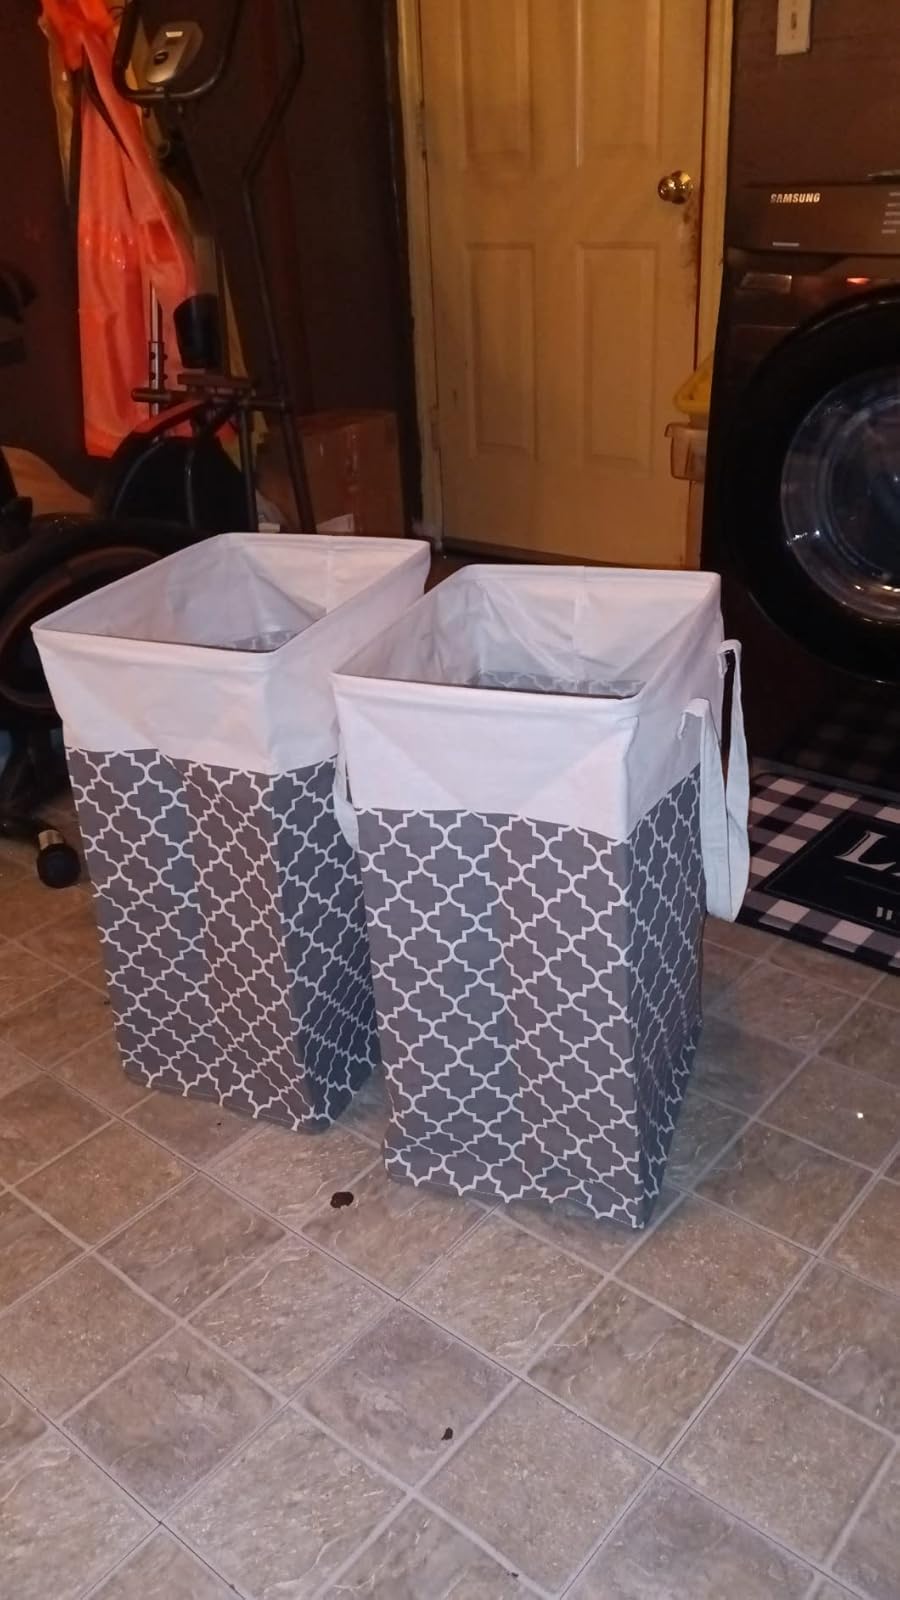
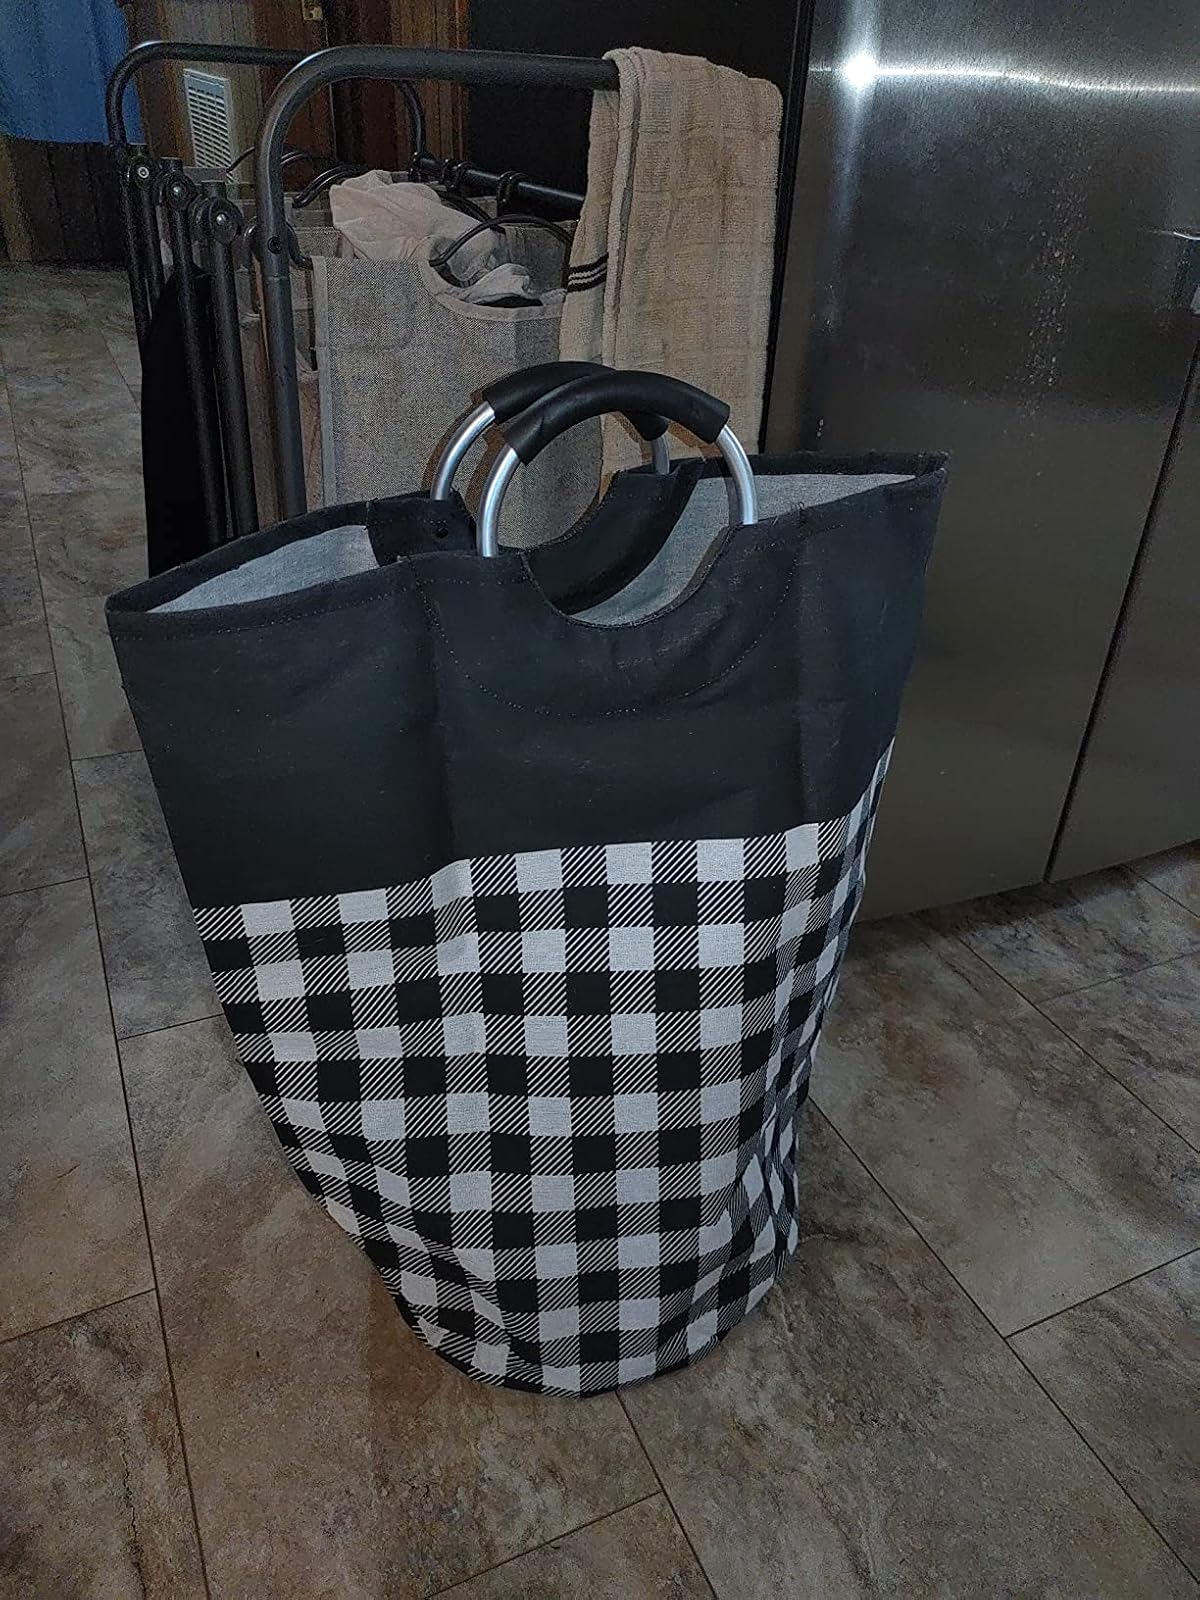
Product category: items_hamper
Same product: no